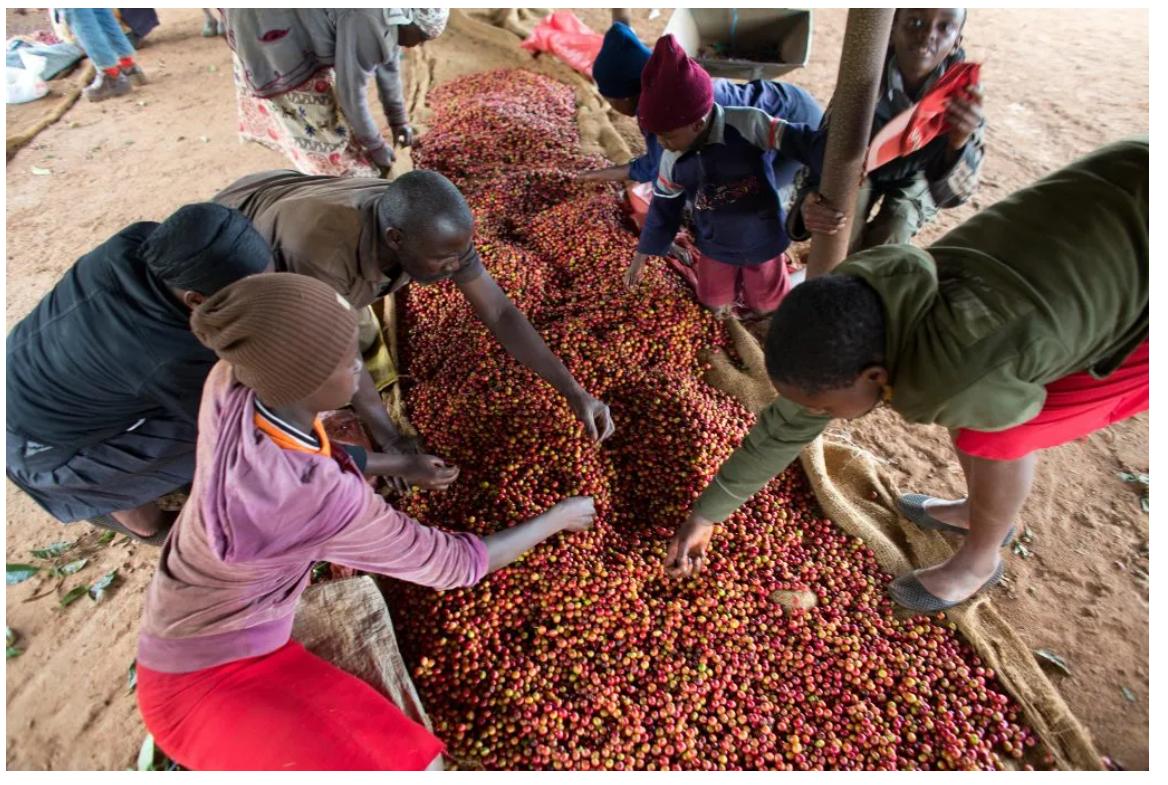
Wakulima wanaojihusisha na shughuli ya kilimo cha kibiashara cha zao la kahawa, wakiendelea kulikusanya zao hilo na kuangalia ubora wake baada ya kuwa amekwisha kukamilisha zoezi la kulivuna tayari kwa ajili ya kuandaliwa na kisha kuweza kupelekwa sokoni.